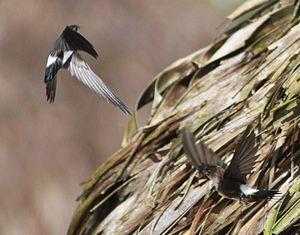
Le Martinet petit-rollé est une espèce d'oiseaux de la famille des Apodidae.